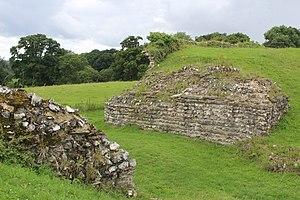
Vestiges de la porte sud de Calleva Atrebatum (près de Silchester) pris de l'intérieur des remparts. Le mur, qui atteint maintenant 4,5 mètres de haut, mesurait autrefois 7 mètres de haut.